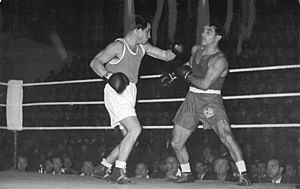
László Papp / Amatørkarriere / Olympiske resultater
László Papp (th) i på vej til at besejre østtyskeren Schultze i Budapest 1951.
László Papp var en ungarsk bokser, født i Budapest. Papp, der var højrefodsbokser, boksede de fleste af sine kampe i mellemvægt og letmellemvægt. Papp vandt olympisk guldmedalje i mellemvægt ved Sommer-OL 1948 i London og i letmellemvægt ved Sommer-OL 1952 i Helsinki og ved Sommer-OL 1956 i Melbourne, Australien. Han blev derved den første bokser nogensinde, der vandt tre OL-guldmedaljer. De eneste, der nogensinde har præsteret det samme, er cubanerne Teófilo Stevenson og Felix Savon. Udover tre gange OL-guld vandt Papp EM for amatører to gange. Som noget ganske ekseptionelt for en bokser fra Østblokken lykkedes det Papp at få etableret en professionel karriere, der førte til et europamesterskab for professionelle, inden regimet i Ungarn fik sat en stopper for karrieren. Papp tabte aldrig som professionel.